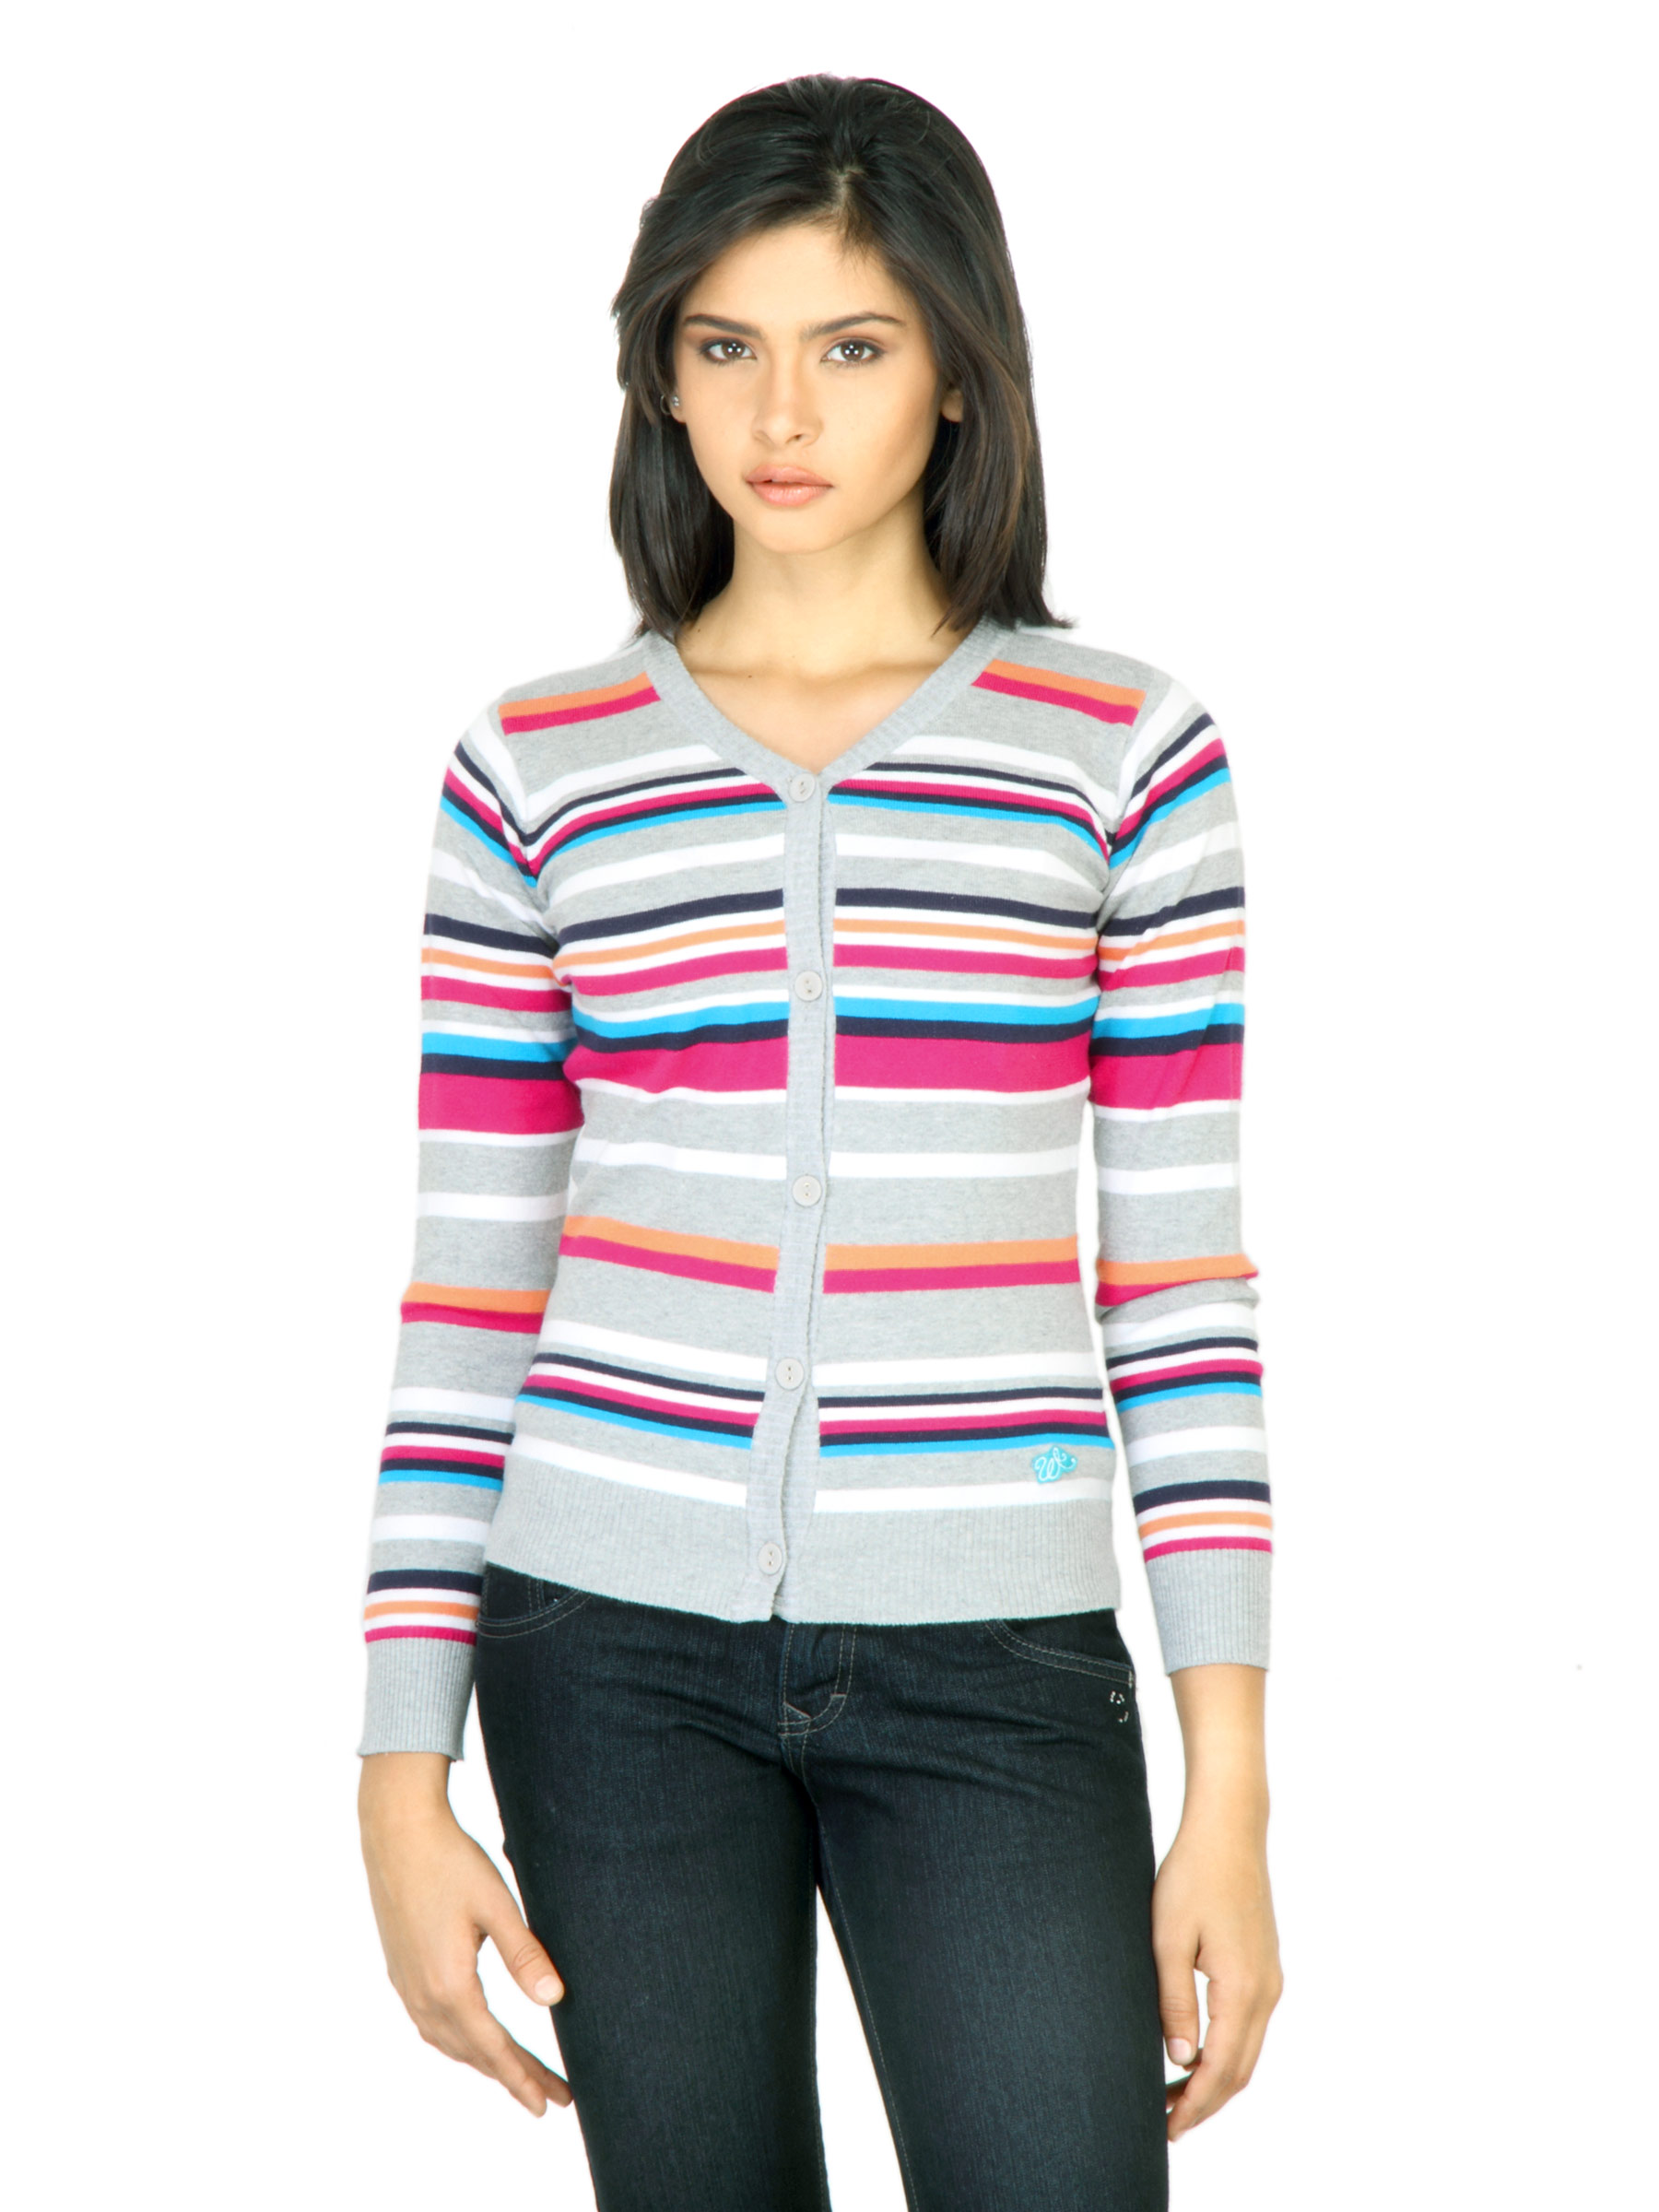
Wrangler Women Fluro Grey Sweater
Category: Apparel / Topwear / Sweaters
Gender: Women
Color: Grey
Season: Fall 2011
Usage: Casual